Stuart S. Stryker

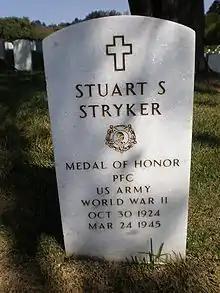
Stryker's headstone

He was a platoon runner, when the unit assembled near Wesel, Germany after a descent east of the Rhine. Attacking along a railroad, Company E reached a point about 250 yards from a large building used as an enemy headquarters and manned by a powerful force of Germans with rifles, machineguns, and 4 field pieces. One platoon made a frontal assault but was pinned down by intense fire from the house after advancing only 50 yards. So badly stricken that it could not return the raking fire, the platoon was at the mercy of German machine gunners when Pfc. Stryker voluntarily left a place of comparative safety, and, armed with a carbine, ran to the head of the unit. In full view of the enemy and under constant fire, he exhorted the men to get to their feet and follow him. Inspired by his fearlessness, they rushed after him in a desperate charge through an increased hail of bullets. Twenty-five yards from the objective the heroic soldier was killed by the enemy fusillades. His gallant and wholly voluntary action in the face of overwhelming firepower, however, so encouraged his comrades and diverted the enemy's attention that other elements of the company were able to surround the house, capturing more than 200 hostile soldiers and much equipment, besides freeing 3 members of an American bomber crew held prisoner there. The intrepidity and unhesitating self-sacrifice of Pfc. Stryker were in keeping with the highest traditions of the military service.